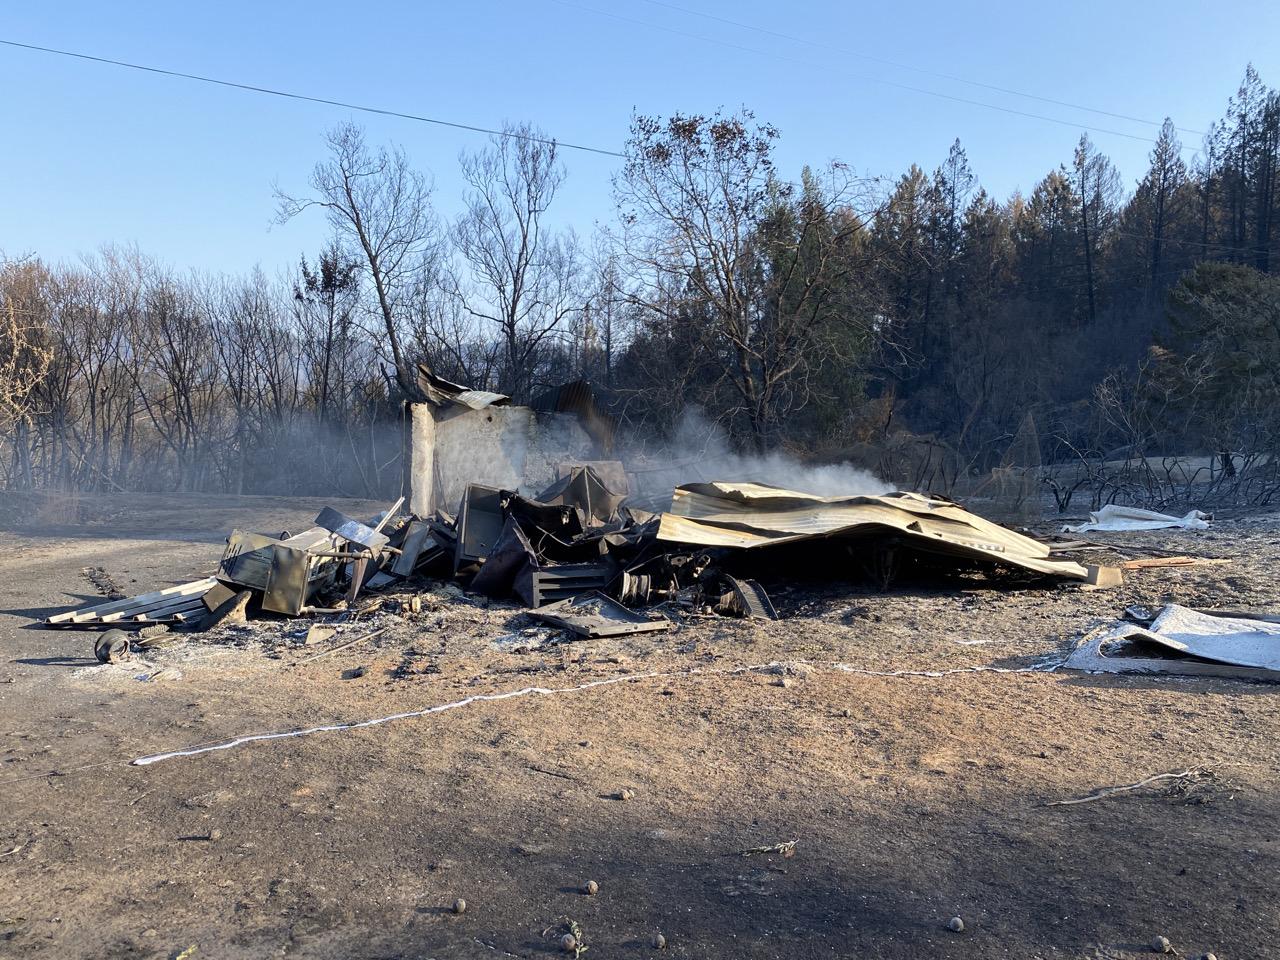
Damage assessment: destroyed